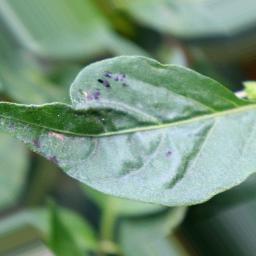
Label: mites_and_trips